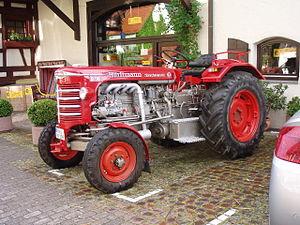
La société Hürlimann est un fabricant de tracteur agricole créée en Suisse en 1929 à Wil dans le Canton de Saint-Gall par Hans Hürlimann, un jeune paysan passionné de mécanique. Actuellement la société fait partie du groupe italien SAME Deutz-Fahr, le troisième plus important constructeur de machines agricoles au monde.